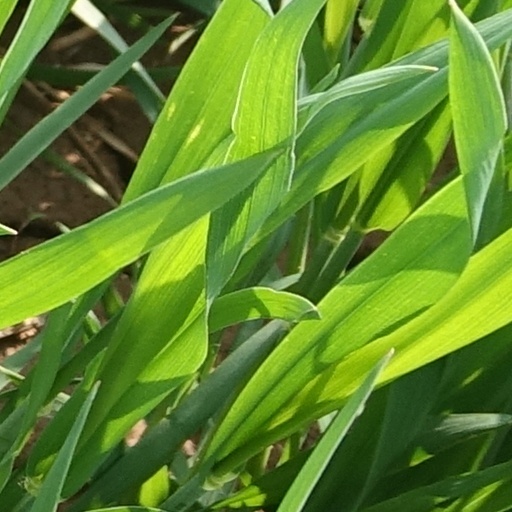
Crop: wheat